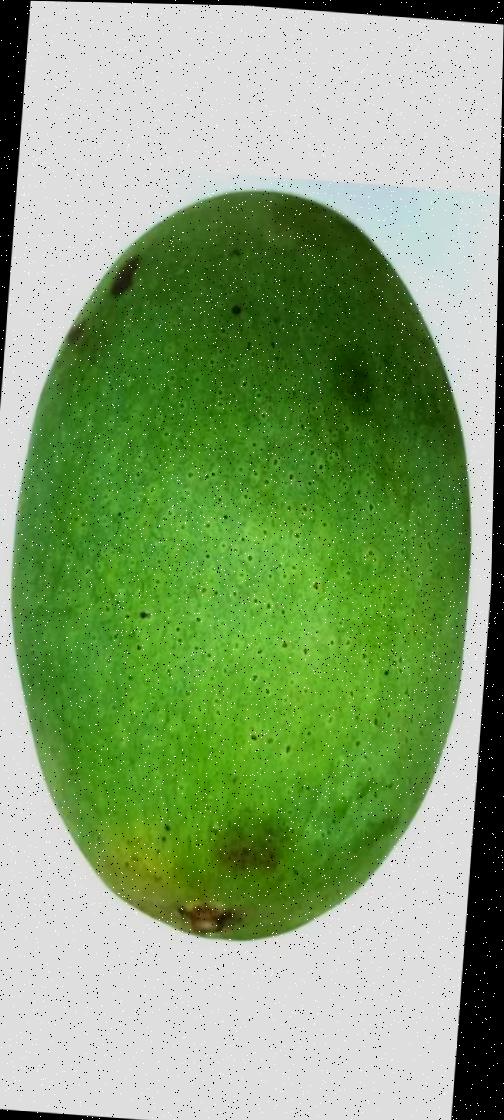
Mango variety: Fazli Shurmai